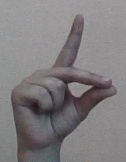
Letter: ta